Roadblock (March 2016)

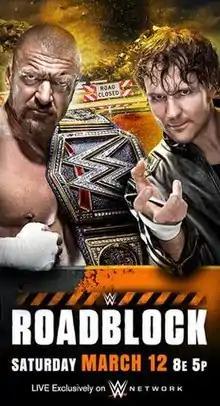
Promotional poster featuring Triple H and Dean Ambrose

Roadblock (originally titled March to WrestleMania: Live from Toronto) was the inaugural Roadblock professional wrestling livestreaming event produced by WWE. The event aired exclusively on the WWE Network and took place on March 12, 2016, at the Ricoh Coliseum in Toronto, Ontario, Canada. The event's title was a reference to its position on the "Road to WrestleMania". This was also the first time WWE held a premium live event in Canada since WWE Breaking Point in 2009.